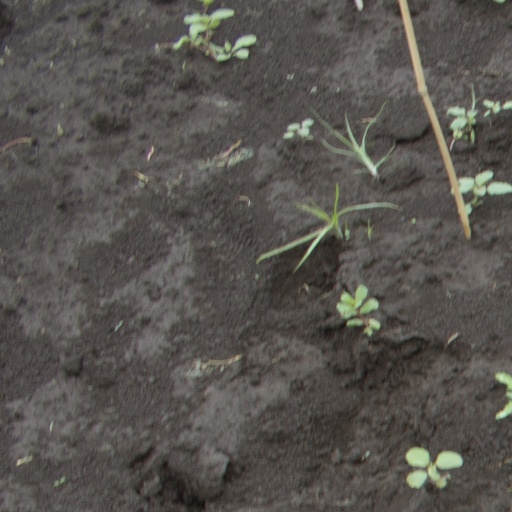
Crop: soybean